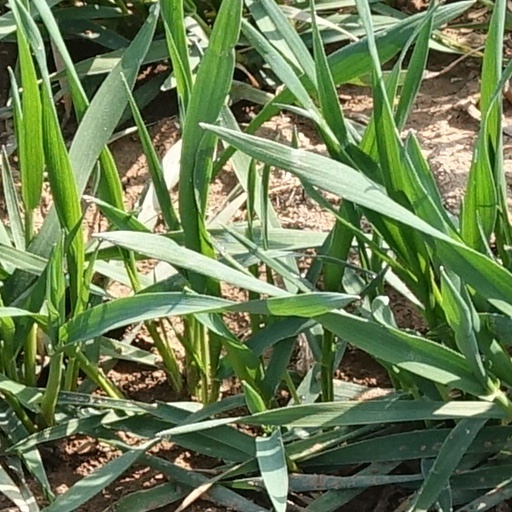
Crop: wheat